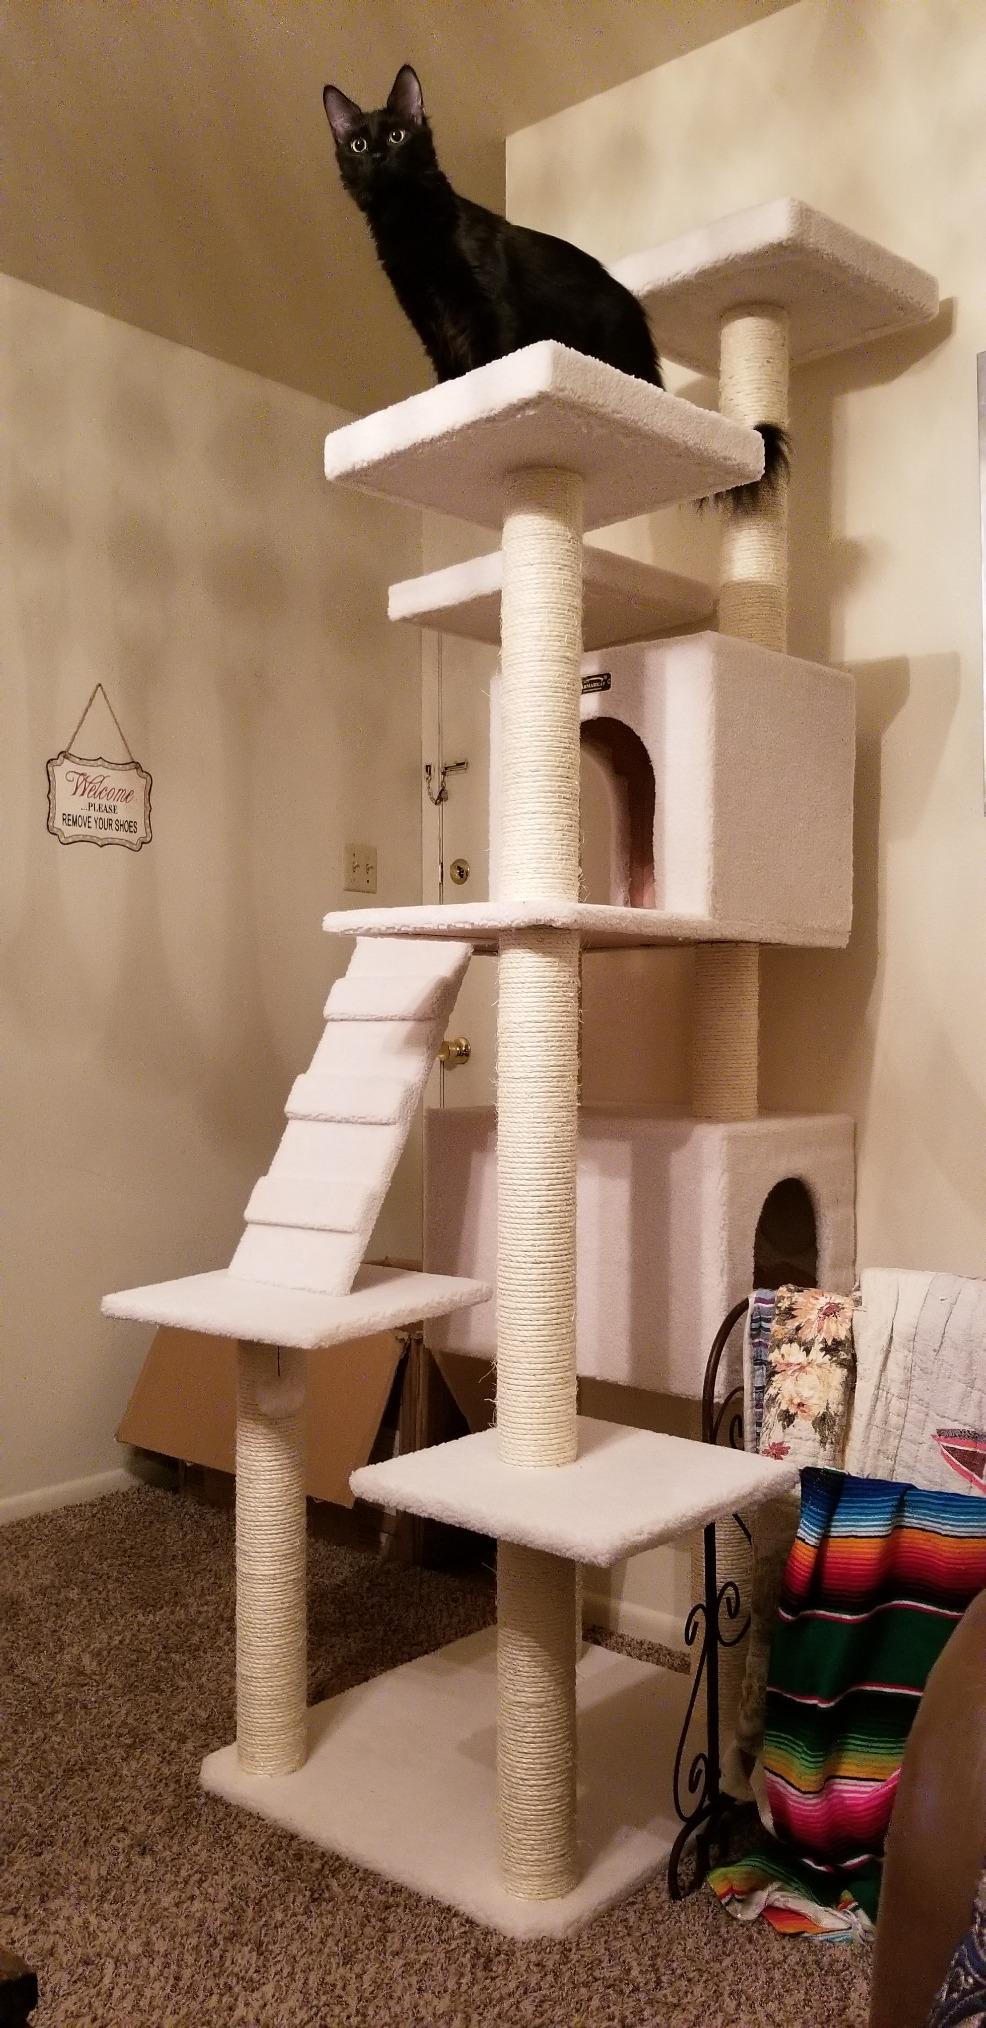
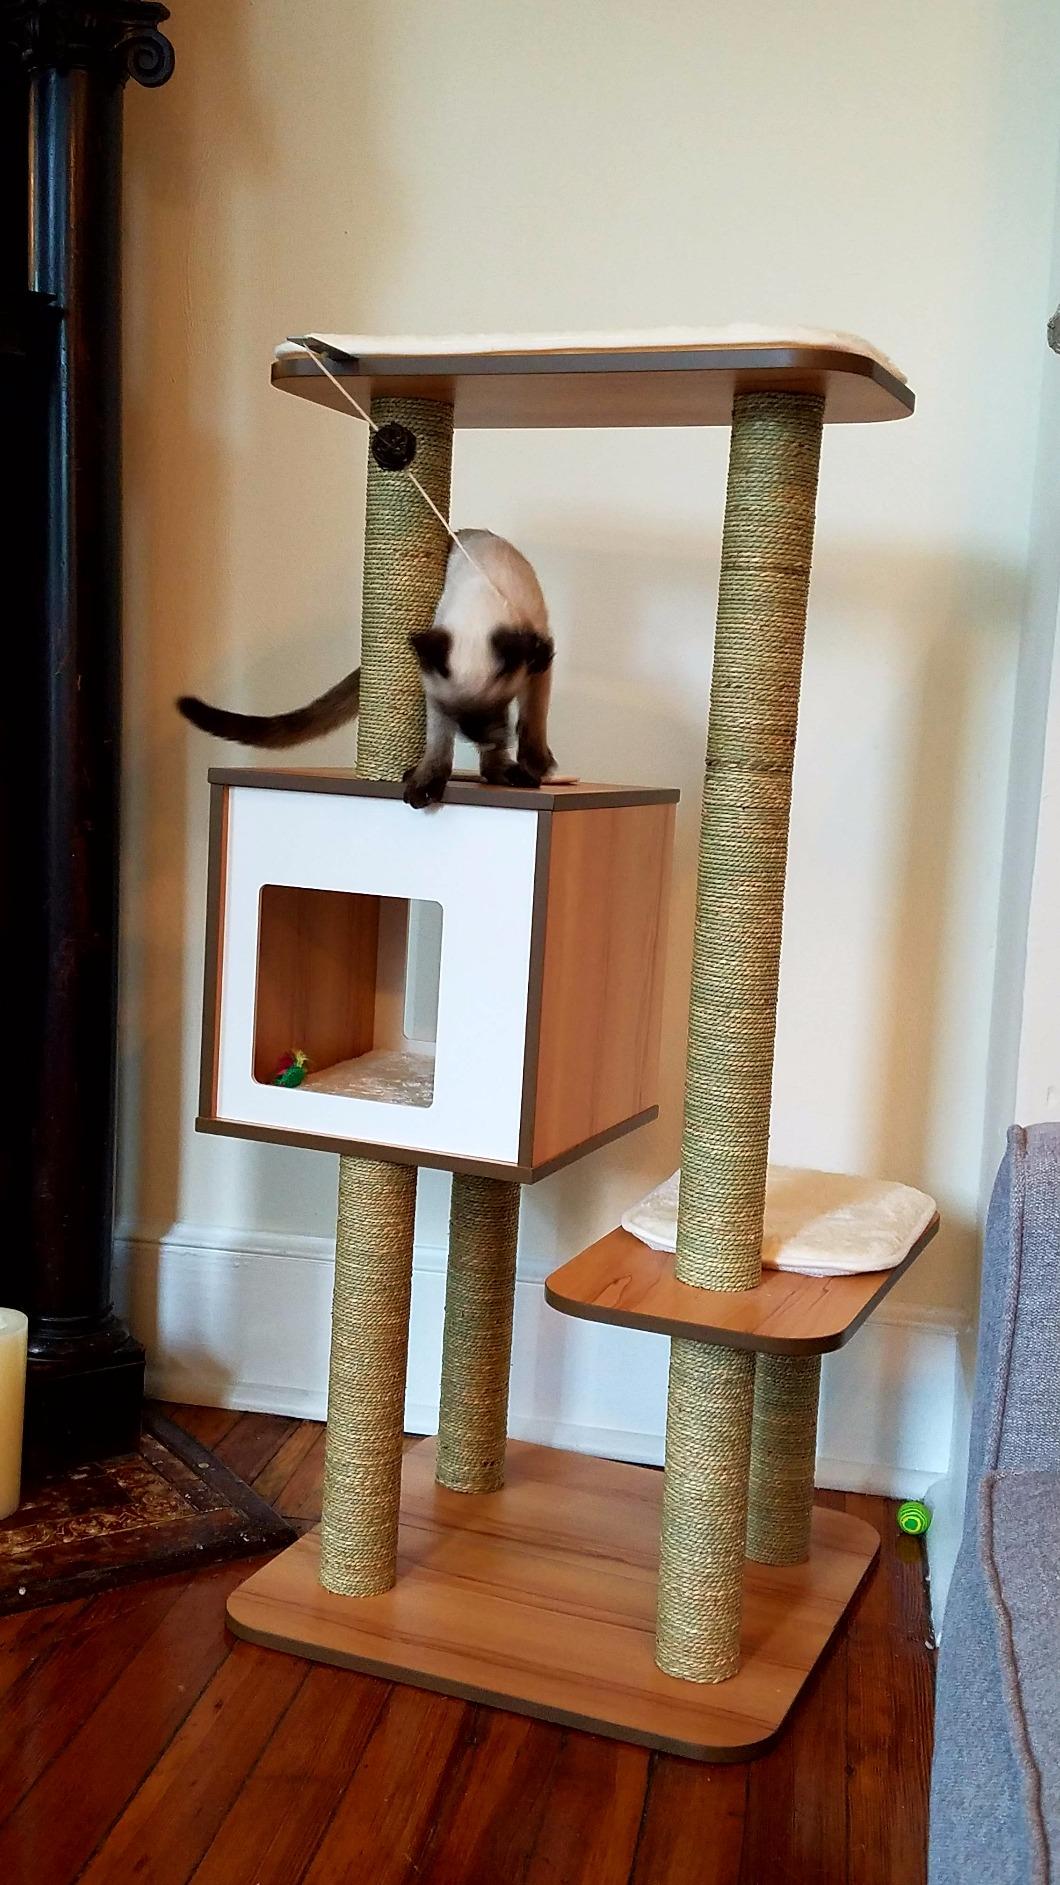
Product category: items_cat tree
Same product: no